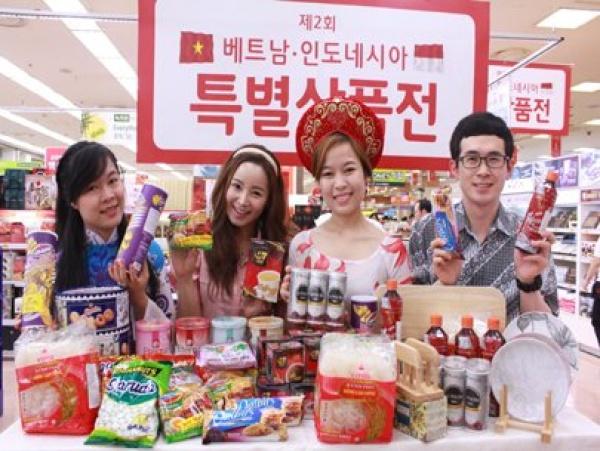
ở trên tay của nhóm bạn trẻ có sự xuất hiện của một vài sản phẩm